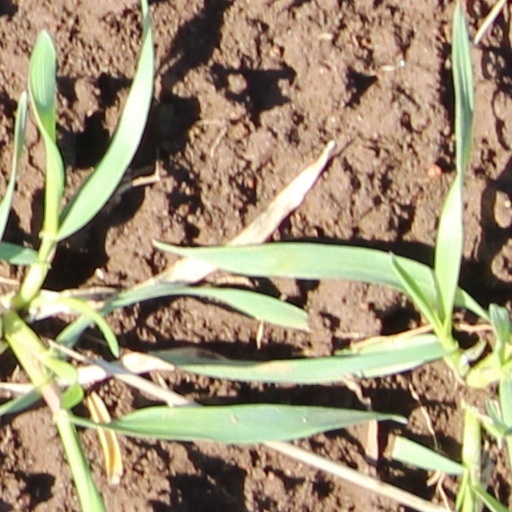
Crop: wheat